François Bondy

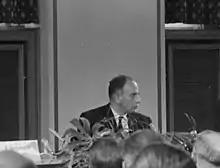
François Bondy in 1963

François Bondy was born on 1 January 1915 in Berlin. As a pupil at the "lycée de Nice" (1928–1933), he became one of the friends of Romain Gary, then Roman Kacew.